Speculum Orbis Terrae

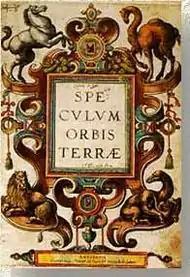
Title page of "Speculum Orbis Terrae".

Speculum Orbis Terrae ("Mirror of the World") was an atlas published by Cornelis de Jode in Antwerp in 1593. The atlas was largely a continuation of unfinished works of his father, Gerard de Jode, who died in 1591. Contemporary scholars consider many of de Jode's maps to be superior, both in detail and style, to those of the competing atlas of the time, "Theatrum Orbis Terrarum", by Ortelius. However, de Jode's atlas never sold well.